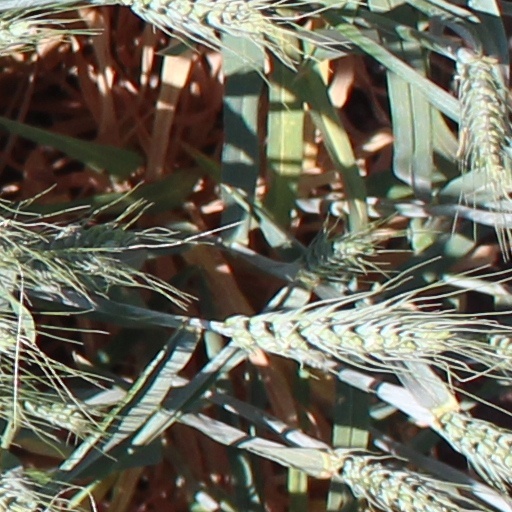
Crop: wheat